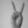
ASL letter: V